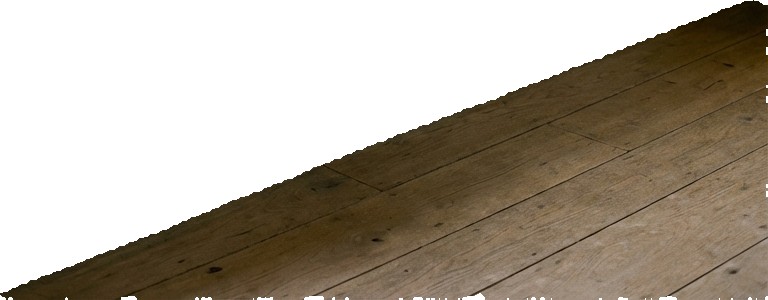
Surface category: floors